Giorgio Doria Pamphilj Landi

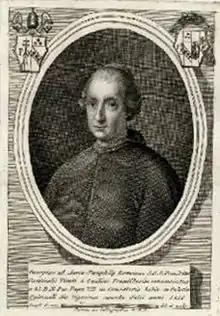

Giorgio Doria Pamphilj Landi (17 November 1772 – 16 November 1837) was a cardinal of the Roman Catholic Church.